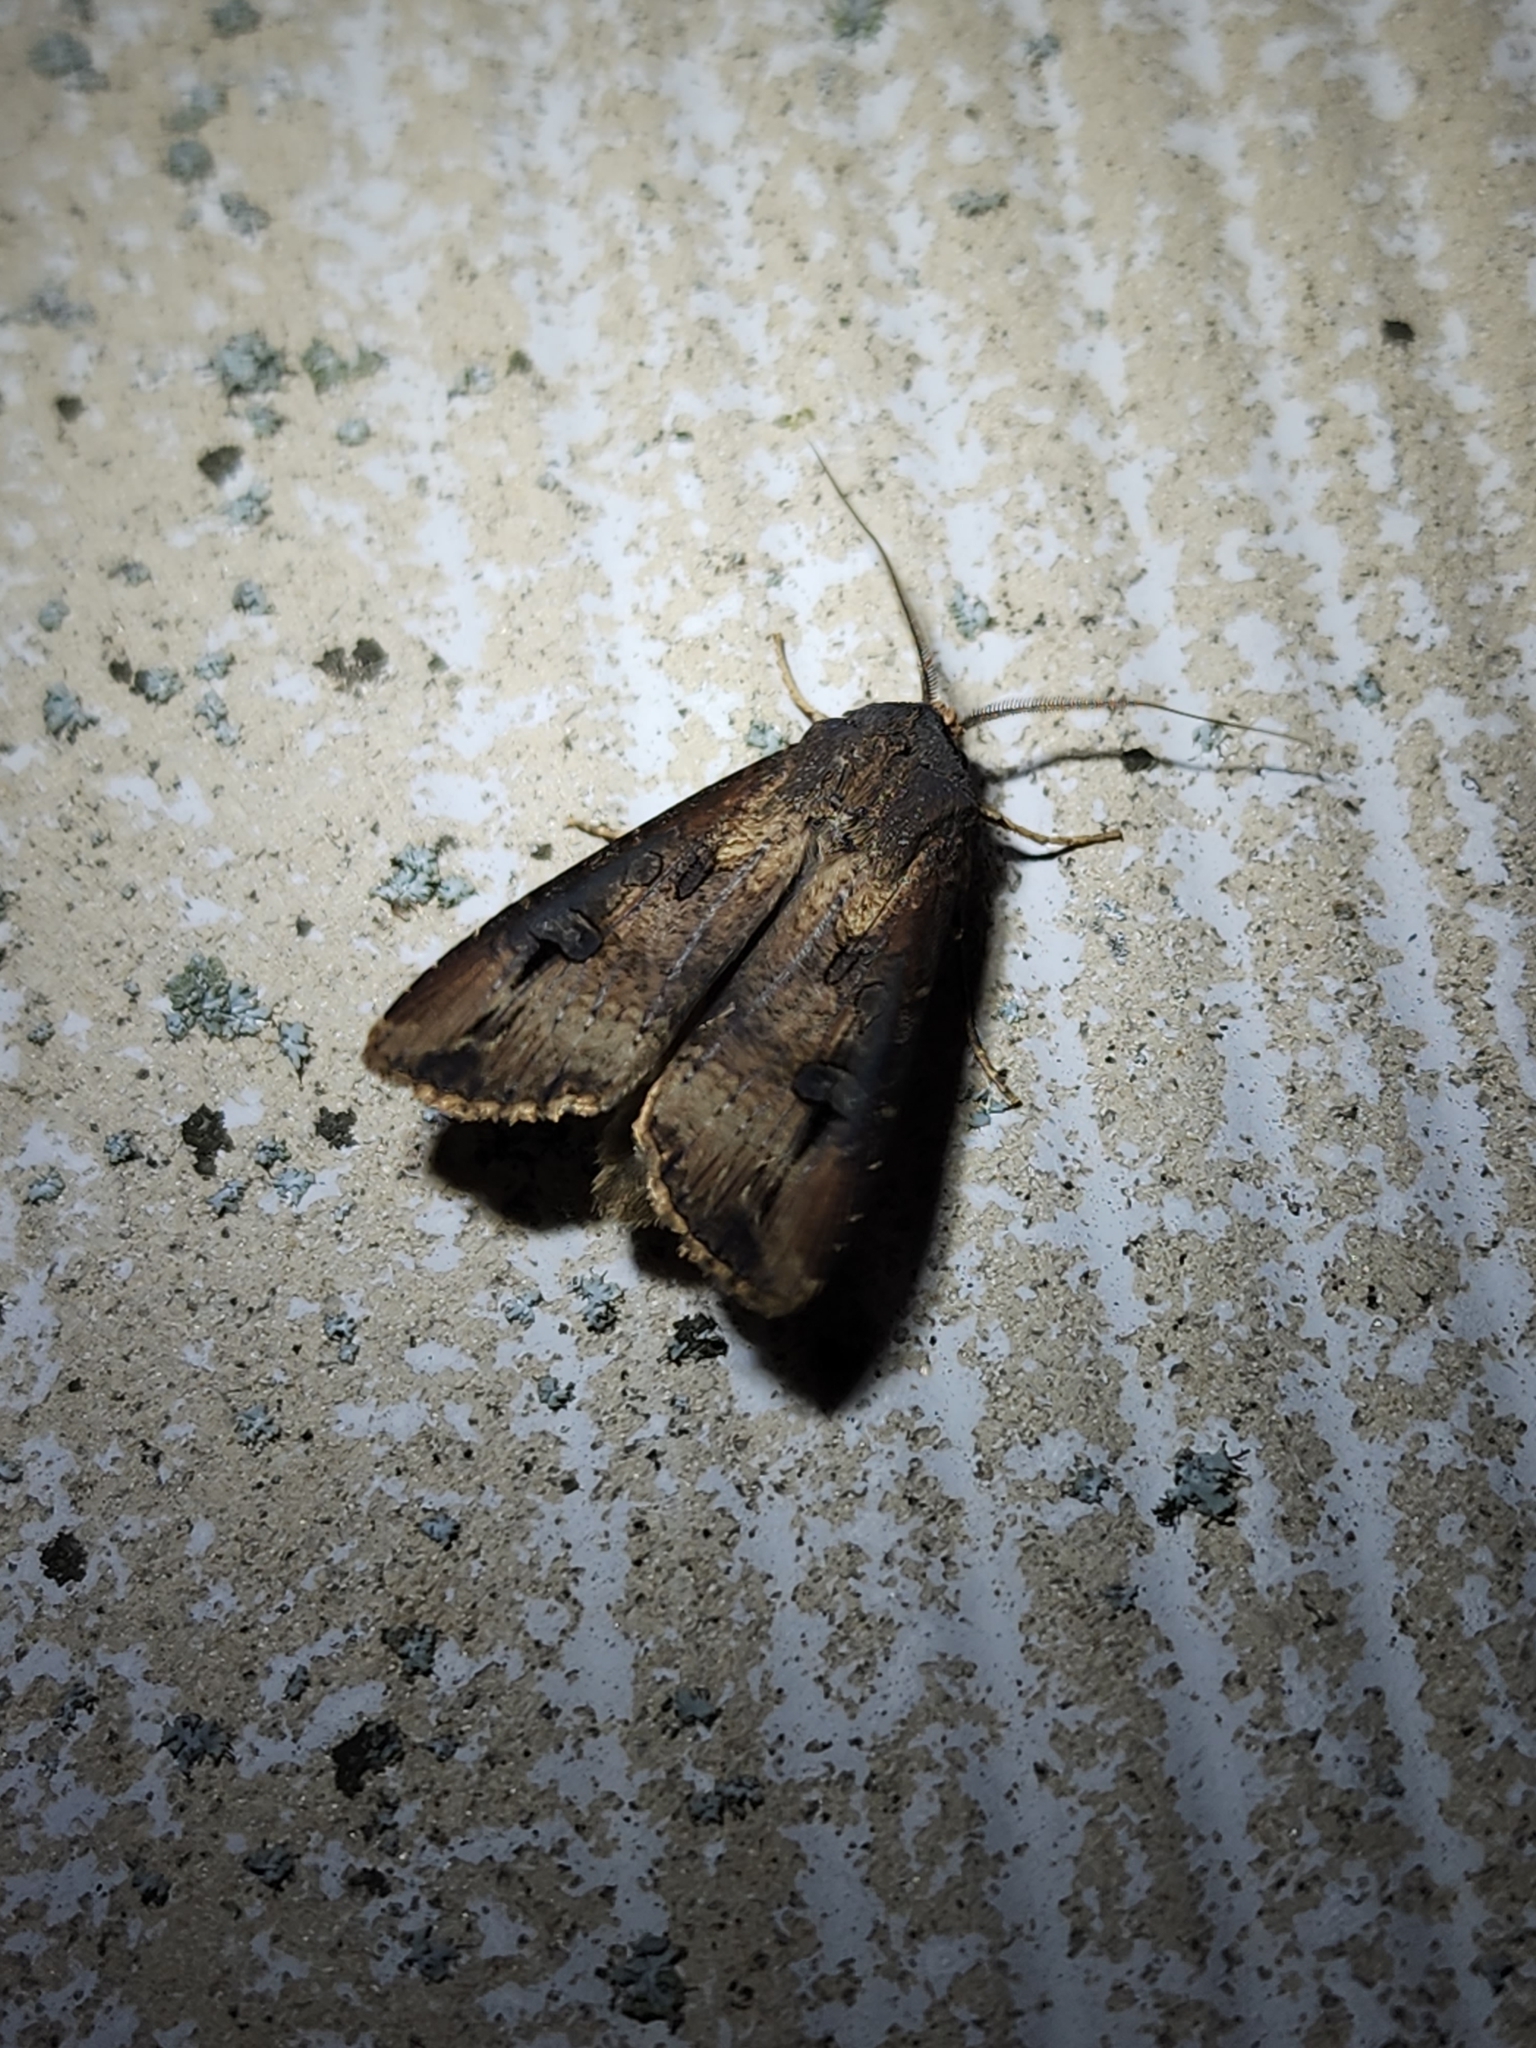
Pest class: cutworms